AeroPress

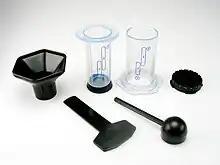
The original AeroPress made of clear plastic with its accessories. Not to be confused with the AeroPress Clear.

The AeroPress was invented by retired Stanford engineering lecturer Alan Adler. Adler began developing the brewer in 2004, with the intention of reducing acidity and bitterness in his daily cup of coffee. Adler had tried brewing with an espresso machine, pour-over brewer, and french press, but expressed dissatisfaction with each brewer's limited control over parameters such as brew time, water temperature, and grind size. He first began prototyping the AeroPress in his garage.